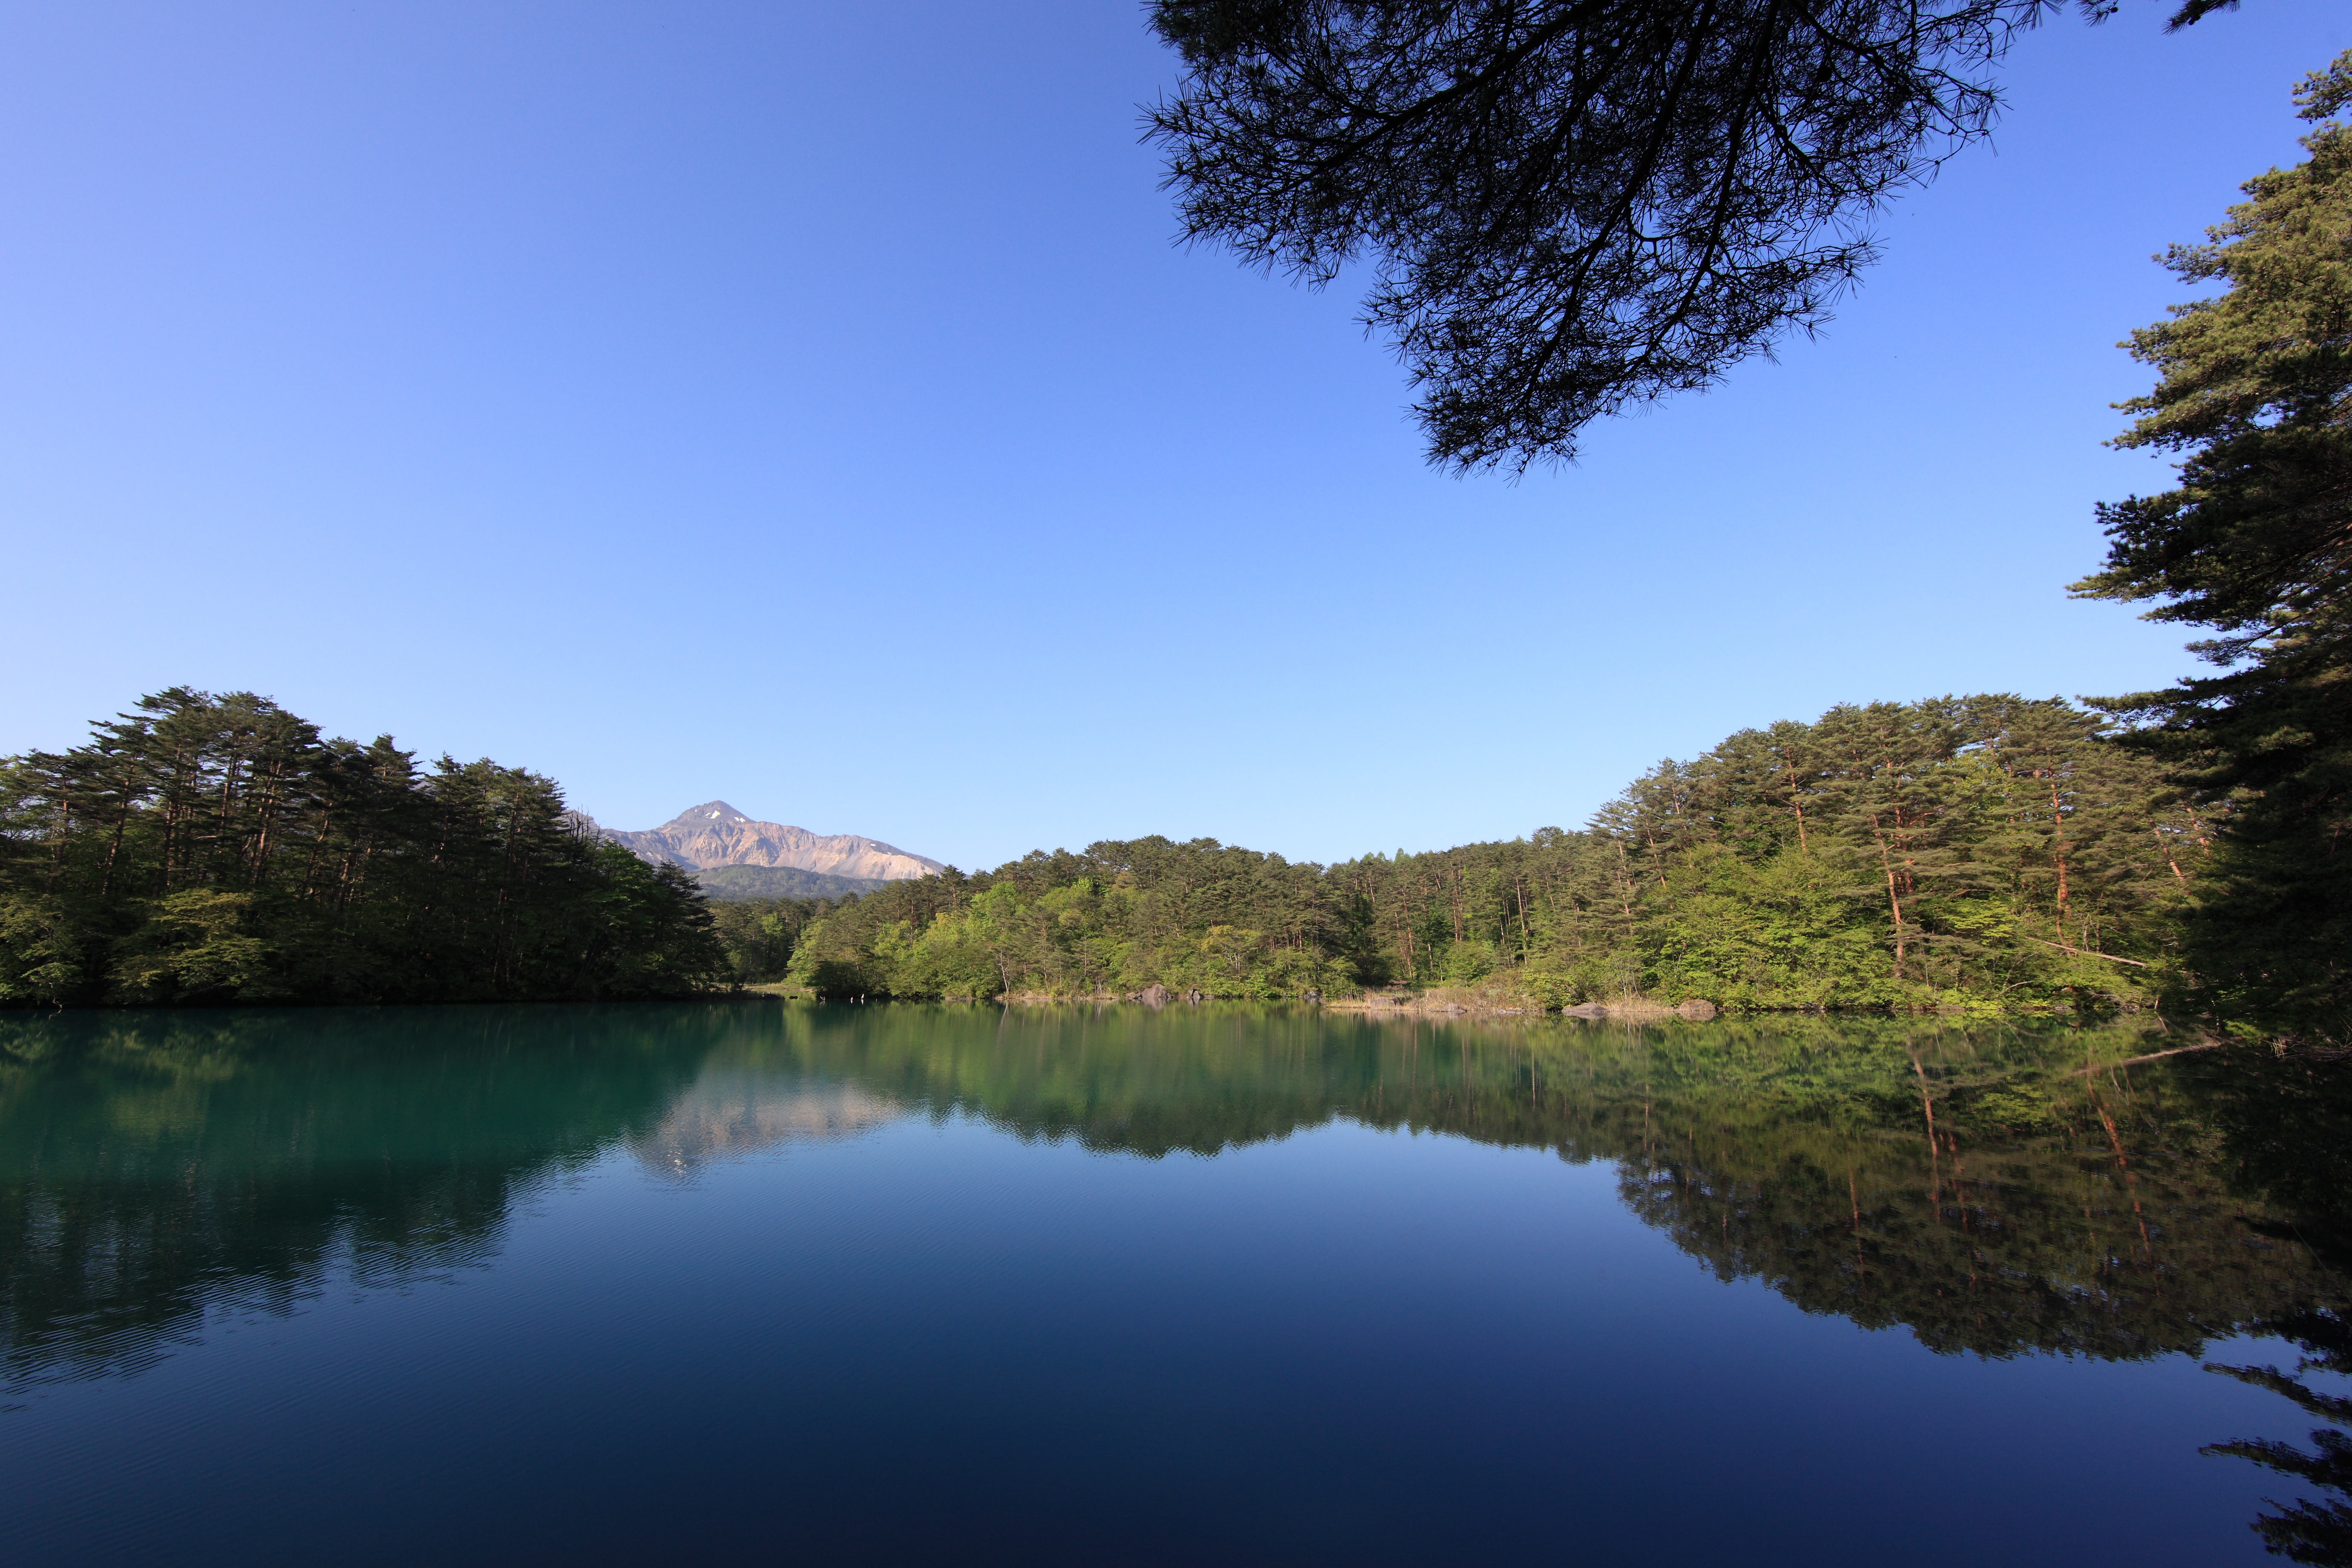
landscape, tree, water, nature, swamp, wilderness, mountain, trail, meadow, lake, river, pond, reflection, high, autumn, reservoir, body of water, 5d, hires, loch, markii, hi, res, resolution, fukushima, goshikinuma, yamagun, woody plant